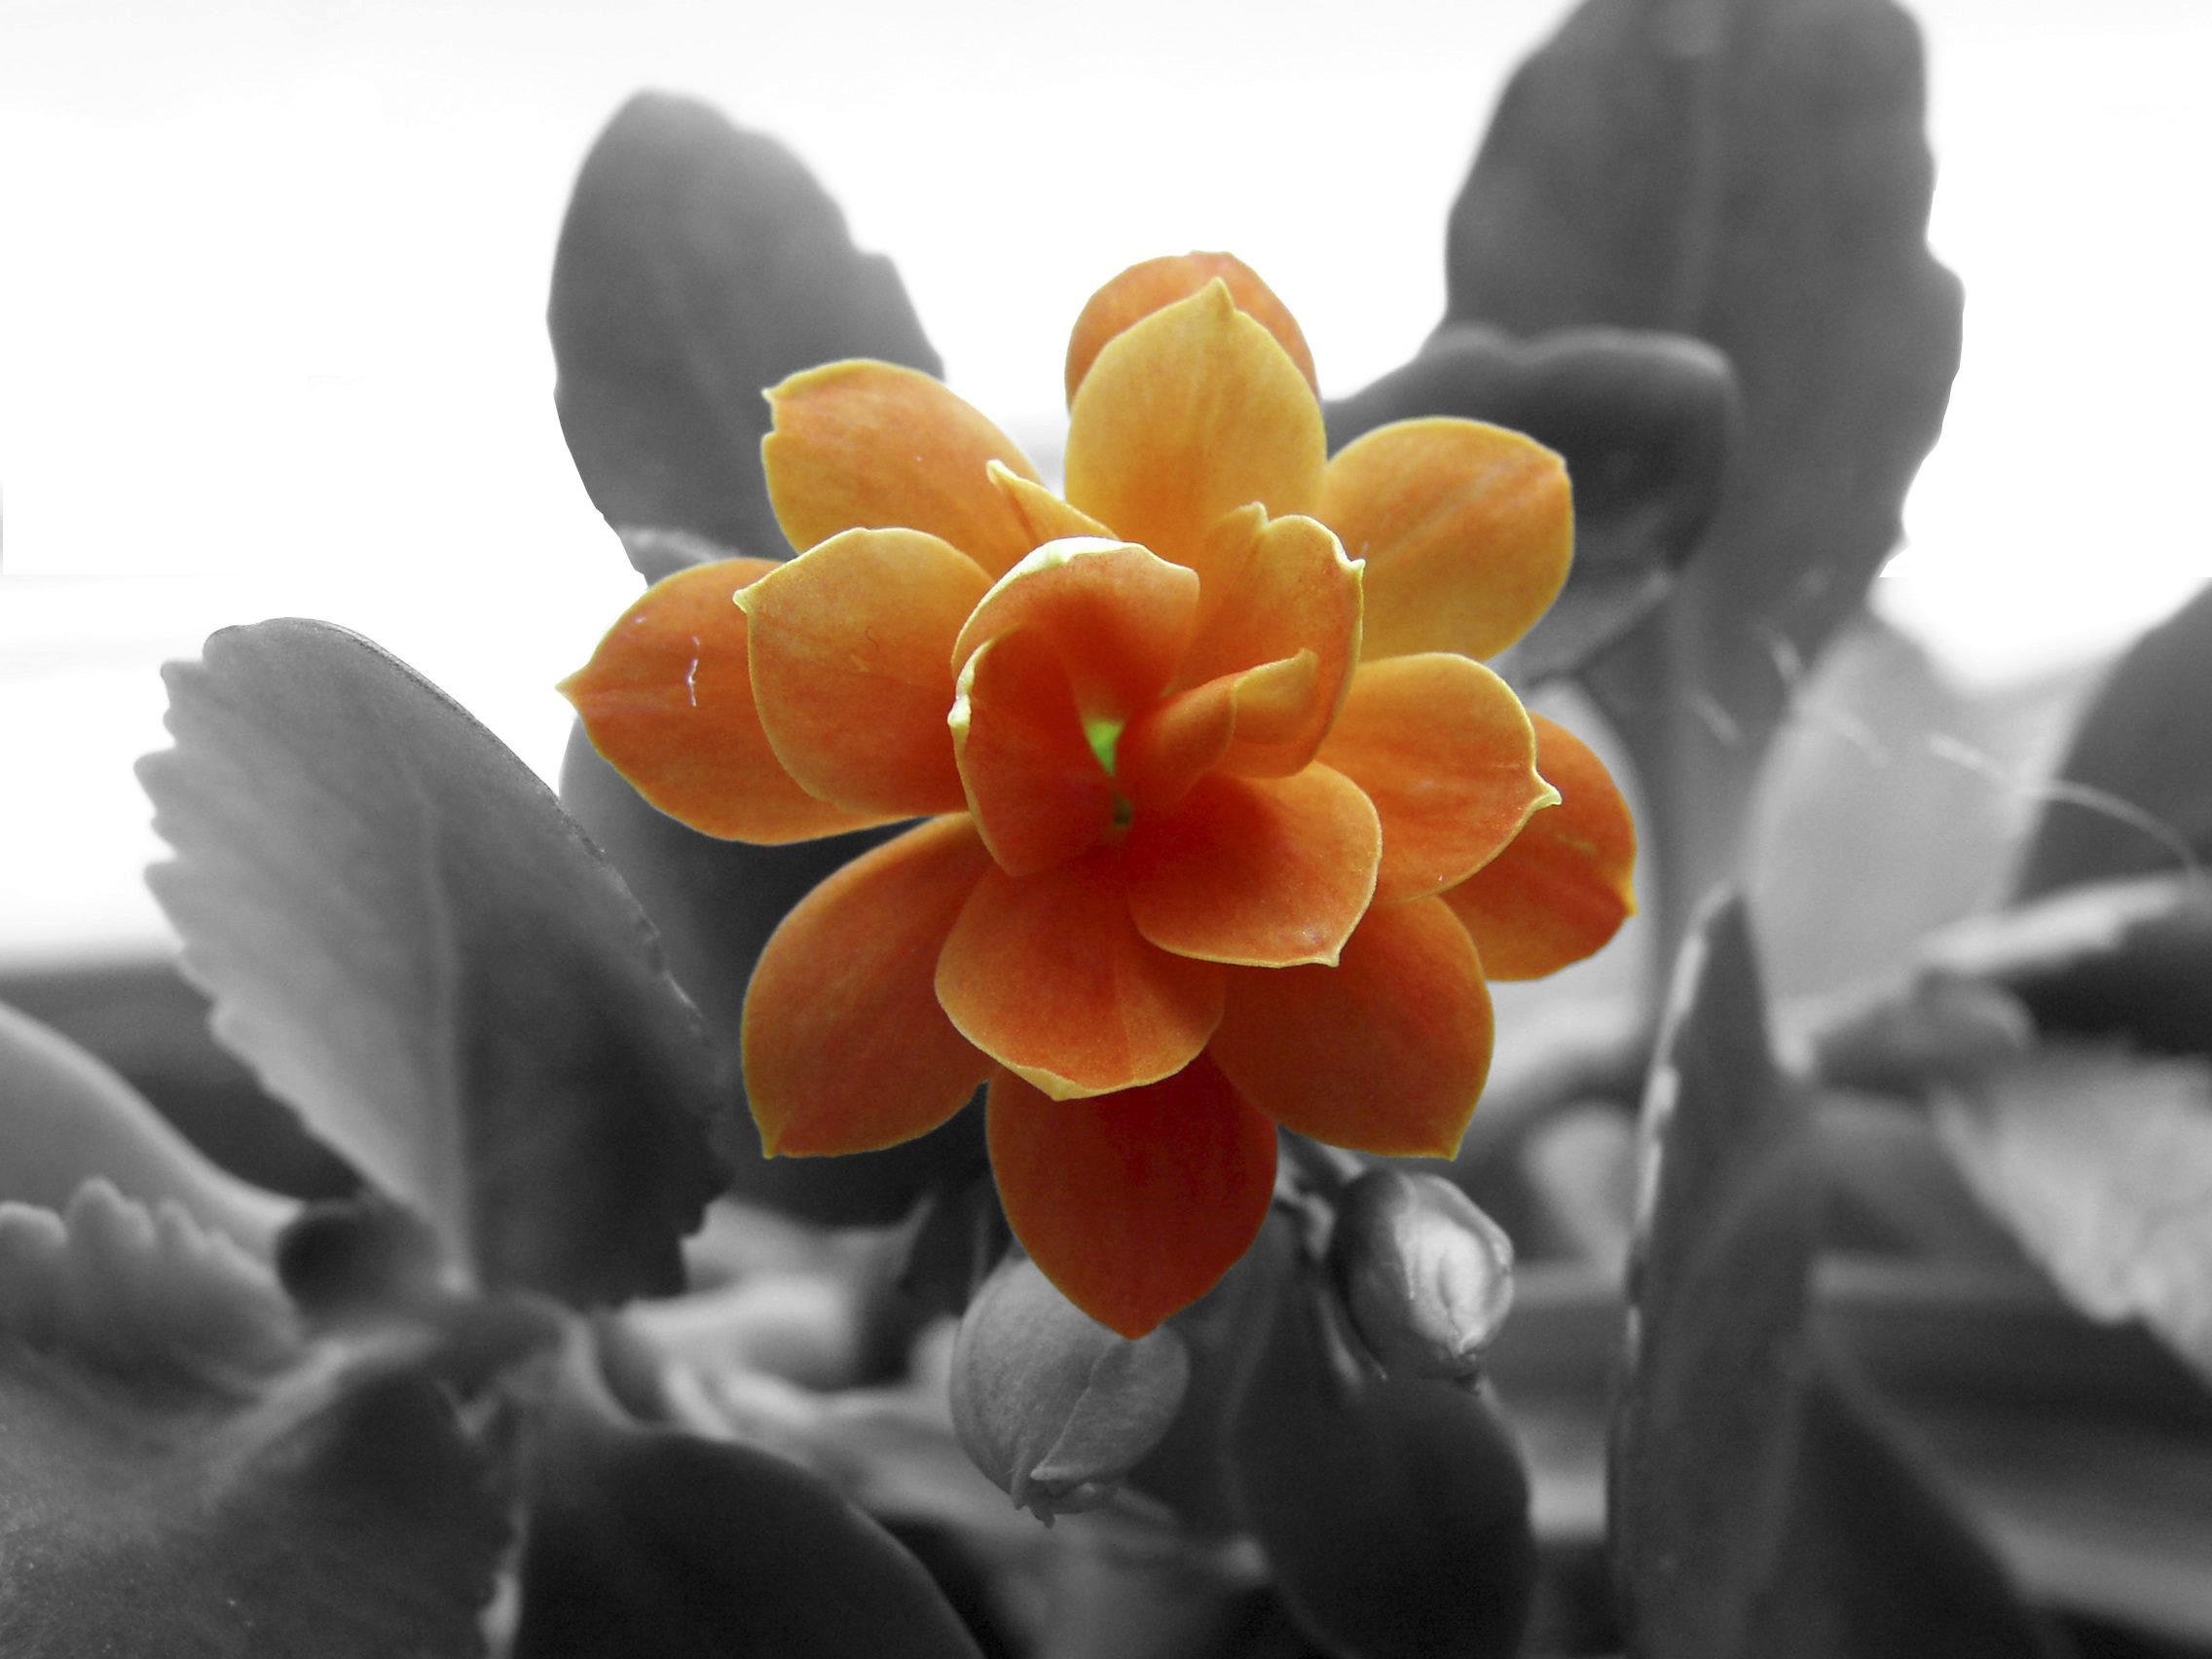
blossom, black and white, plant, leaf, flower, petal, bloom, yellow, flora, close up, background, effect, macro photography, color splash, flowering plant, orange blossom, kalanchoe, land plant